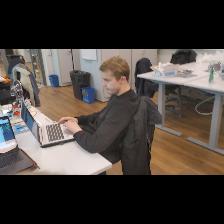
Label: Human